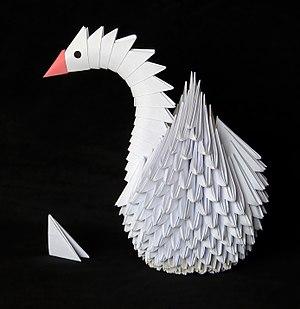
Modèle d'origami modulaire. Português: Modelo de origâmi modular. Bosanski: Modularni origami. Čeština: Modulární origami. Magyar: Moduláris origami technikával készült papírmadár Italiano: Origami modulare. 日本語: ユニット折り紙。 한국어: 모듈식 종이접기.
L’origami modulaire est une branche de l’origami, consistant à créer des modèles en pliant plusieurs éléments, appelés modules, ensuite assemblés pour constituer le modèle fini, de forme souvent complexe.